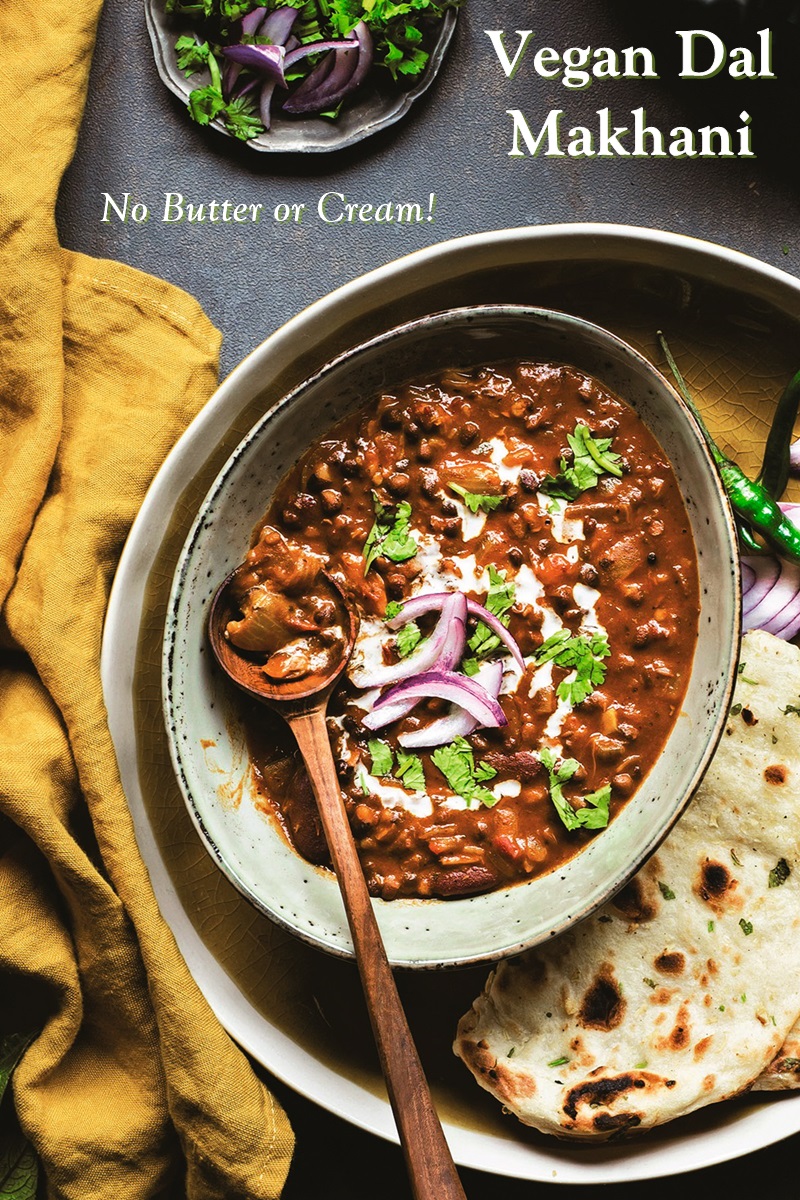
Dish: dal_makhani